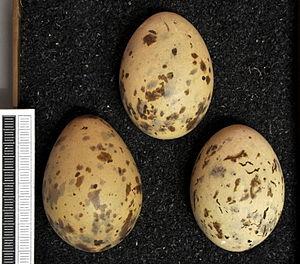
La Mouette rieuse est une espèce d'oiseaux de la famille des Laridae qui regroupe notamment les Mouettes et les Goélands.